Blinking

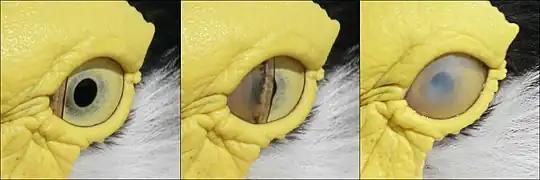
Birds, reptiles and sharks blink with a nictitating membrane from one side of the eye to the other.

Blinking provides moisture to the eye by irrigation using tears and a lubricant the eyes secrete. The eyelid provides suction across the eye from the tear duct to the entire eyeball to keep it from drying out.